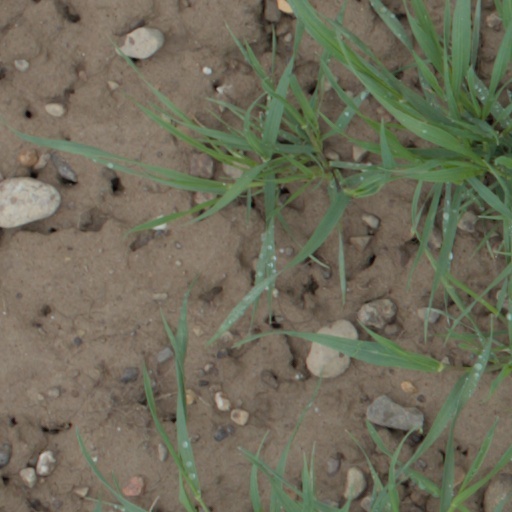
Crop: wheat